Alkaline phosphatase

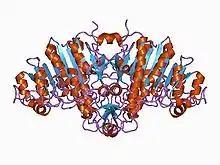
Structure of alkaline phosphatase.

The enzyme alkaline phosphatase (ALP, alkaline phenyl phosphatase, also abbreviated PhoA) is a phosphatase with the physiological role of dephosphorylating compounds. The enzyme is found across a multitude of organisms, prokaryotes and eukaryotes alike, with the same general function, but in different structural forms suitable to the environment they function in. Alkaline phosphatase is found in the periplasmic space of "E. coli" bacteria. This enzyme is heat stable and has its maximum activity at high pH. In humans, it is found in many forms depending on its origin within the body – it plays an integral role in metabolism within the liver and development within the skeleton. Due to its widespread prevalence in these areas, its concentration in the bloodstream is used by diagnosticians as a biomarker in helping determine diagnoses such as hepatitis or osteomalacia.